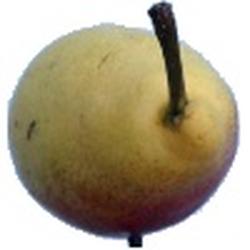
Label: Pear